List of mammals of Eswatini

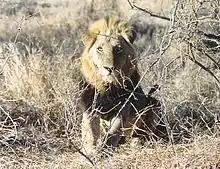
Lion

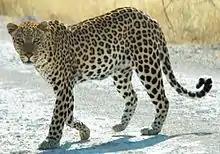
African leopard

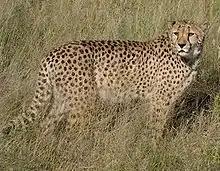
South African cheetah

There are over 260 species of carnivorans, the majority of which feed primarily on meat. They have a characteristic skull shape and dentition.